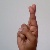
The image shows a hand gesture representing the letter 'R' in Indian Sign Language.